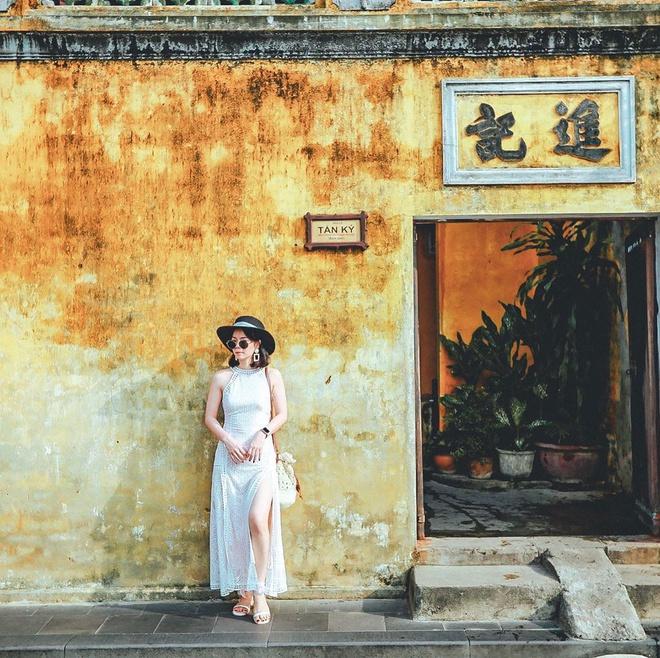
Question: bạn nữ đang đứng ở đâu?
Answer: ở trước căn nhà tân kỳ